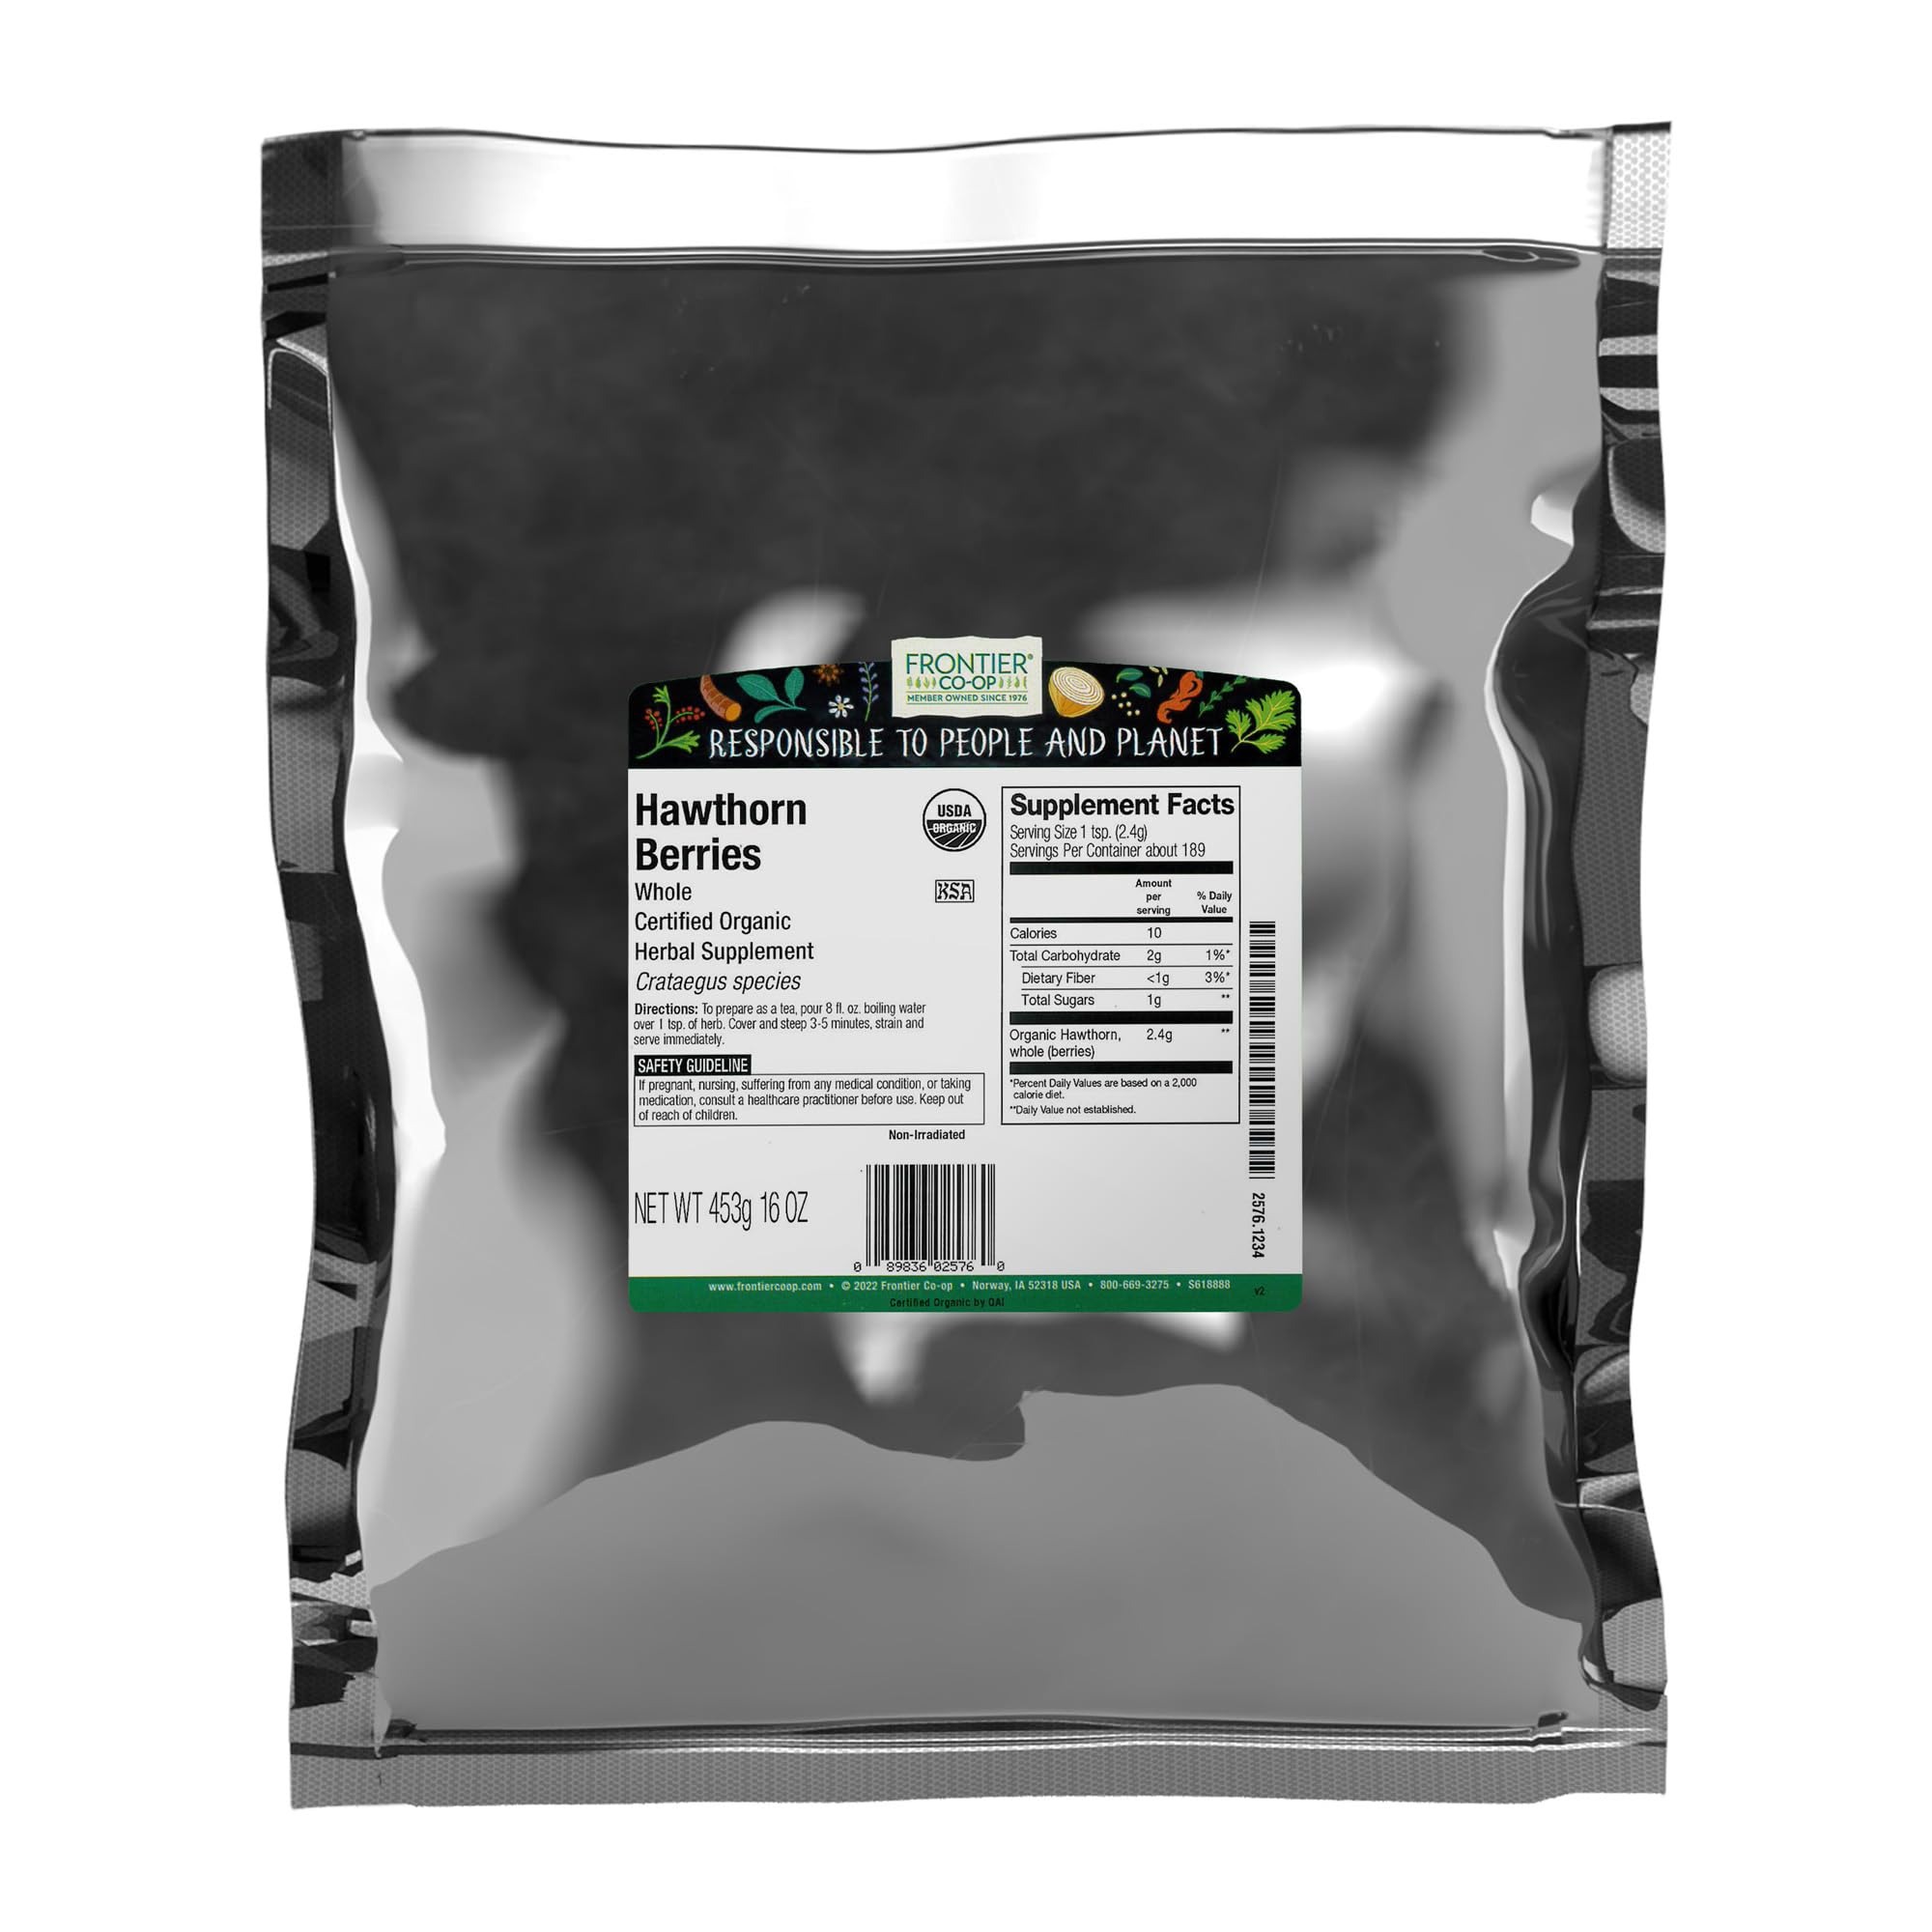
Item Name: Frontier Co-op Organic Hawthorn Berries, 16 oz
Bullet Point 1: Organic Hawthorn Berry: Native to the lush forests of Europe, Asia, Northern Africa and North America, the hawthorn tree offers a unique taste and wonderful health benefits.
Bullet Point 2: Versatile Use: Ideal for brewing both hawthorn berry tea at home, and using our hawthorn berries bulk bags at your cafe or restaurant. Our product ensures a rich experience with every sip or bite.
Bullet Point 3: Pure And Natural: With no artificial ingredients, our organic hawthorn berries are non-ETO, non-irradiated, and kosher, ensuring the highest quality of organic hawthorn tea you can trust.
Bullet Point 4: Rich In Tradition: Organic hawthorn fruit has been cherished for centuries for their many health benefits. Our resealable bag keeps your leaves fresh, for a timeless herbal remedy.
Bullet Point 5: About Us: Founded in 1976, Frontier Co-op has grown into a leader in natural, organic and fair trade botanicals. We are member-owned, and committed to purity, honesty and quality.
Product Description: Whole, Vegan Organic Hawthorn Berries, 1lb Bulk Bag<br><br>Frontier Co-op's Hawthorn Berry Organic comes from the hawthorn tree of the rose family. These dried, deep red berries encapsulate the essence of their delicious, healing nature. Our meticulously sourced hawthorn fruit can be used for hawthorn berry tea, hawthorn berry extract, DIY vegan hawthorn capsules & supplements, hawthorn berry tincture and much more.<br><br>Wellness Enthusiasts' Choice<br>Whether you're a seasoned tea lover or exploring the wellness benefits of herbal teas, our hawthorn berries for tea provide a unique flavor profile and health-promoting properties. For those who prefer filling their own empty tea bags, our hawthorn berries bulk bag offers the perfect starting point; and can also be used to make your own hawthorn extract or tinctures.<br><br>Quality and Purity<br>Frontier Co-op is committed to delivering not only the finest quality of organic herbs but also ensuring ethical practices in every step of our process. Our Organic Hawthorn Berries is no exception, being certified organic, kosher, non-ETO, and non-irradiated. This guarantees that you receive a product free from artificial ingredients and full of pure goodness.<br><br>Directions<br>To enjoy the rich and nuanced flavor of hawthorn berry tea organic, pour 1 cup boiling water over 1 tsp. of herb, cover and steep for 3-5 minutes.
Value: 16.0
Unit: Ounce

Price: 16.105